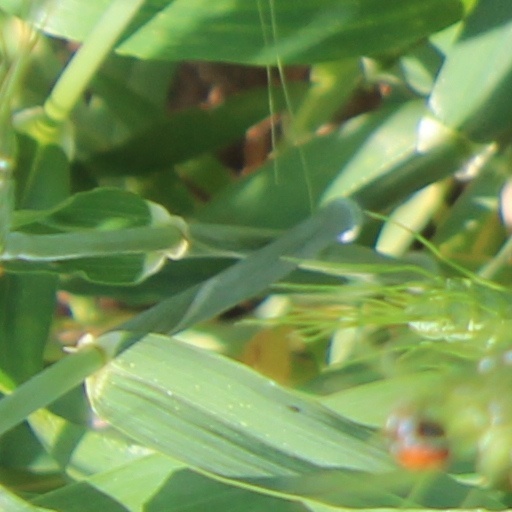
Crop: wheat